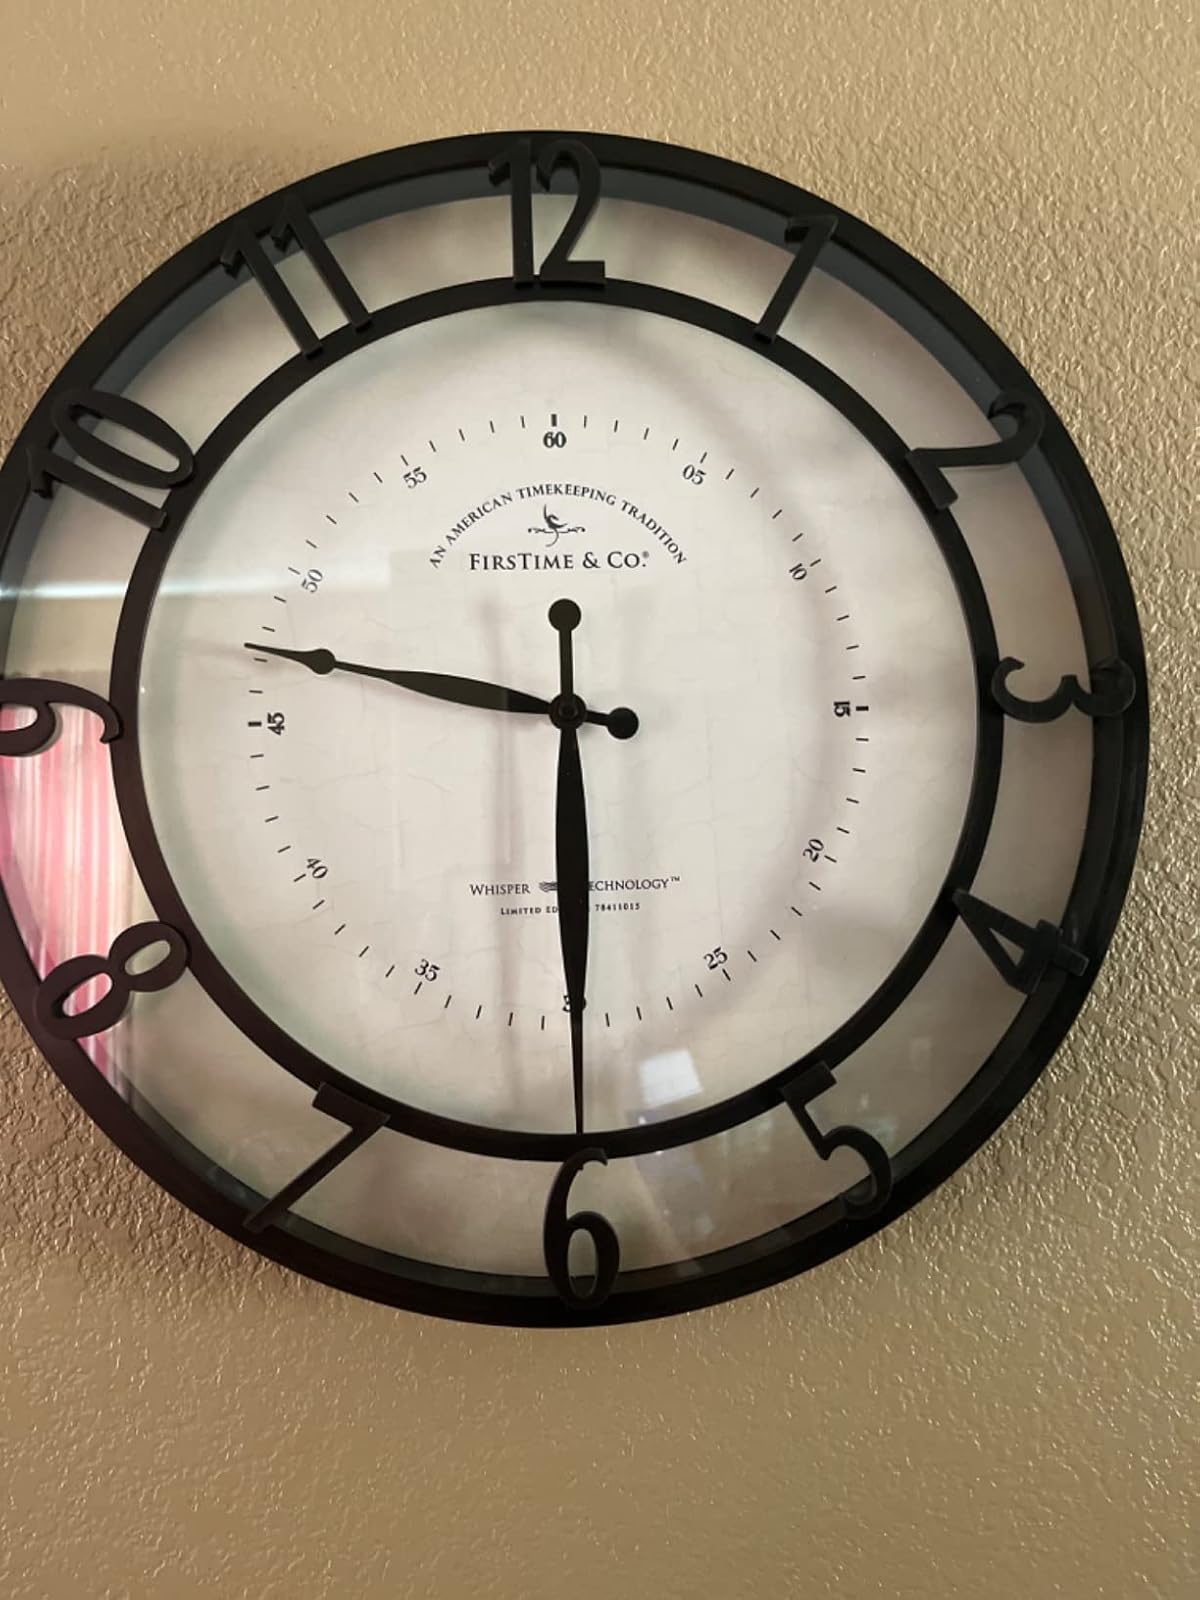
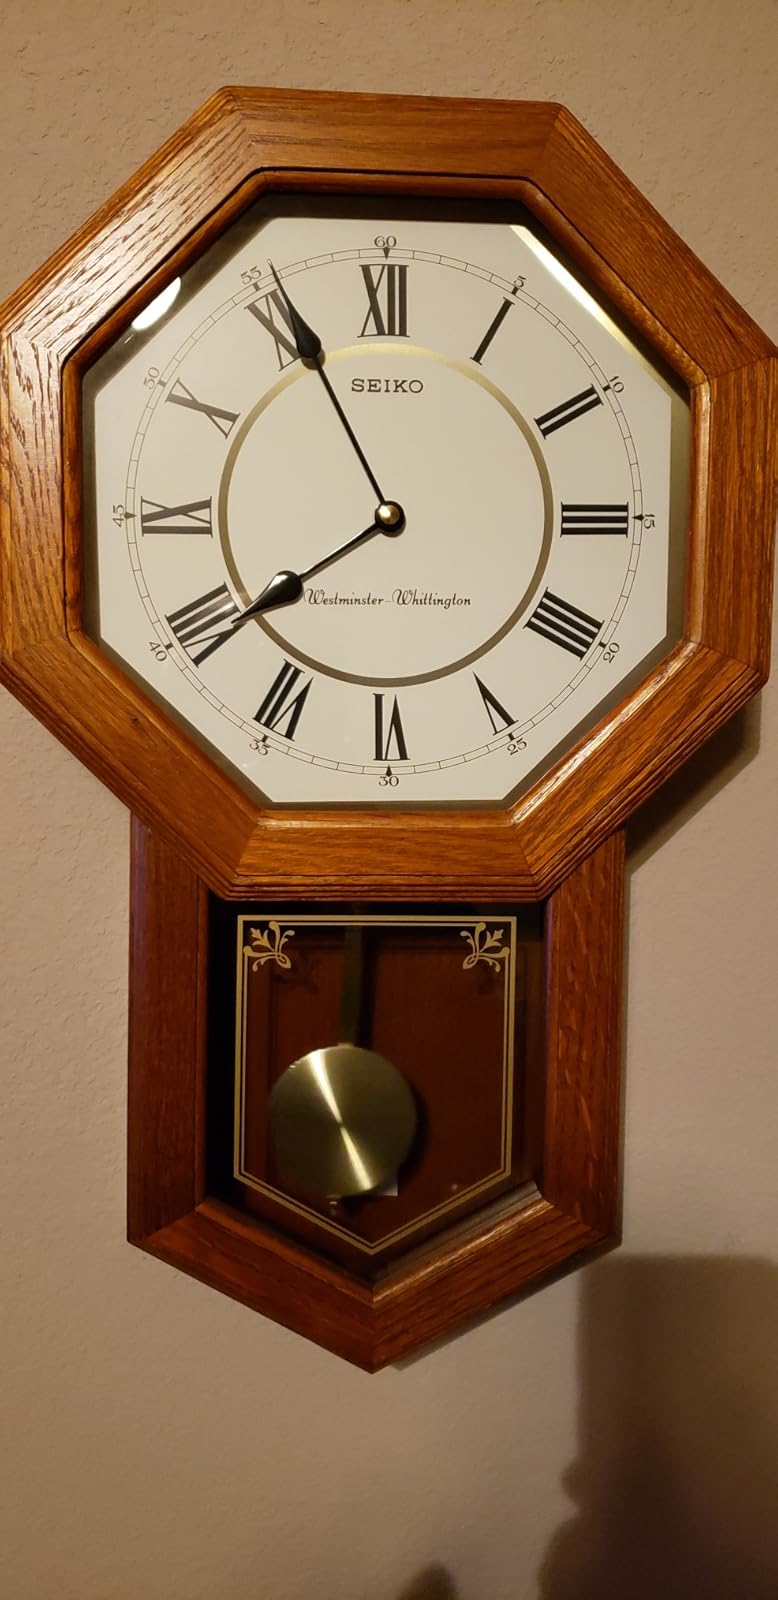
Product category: clock
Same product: no